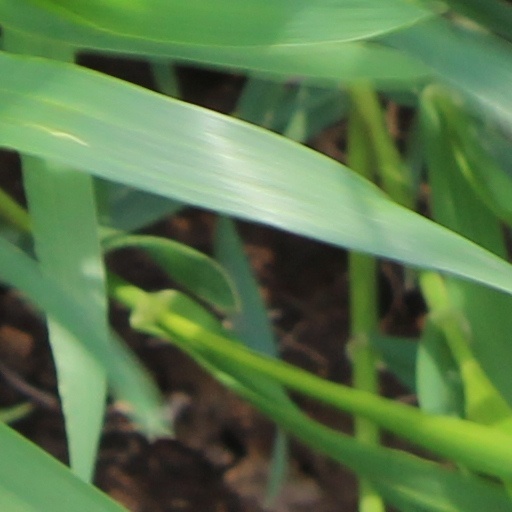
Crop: wheat